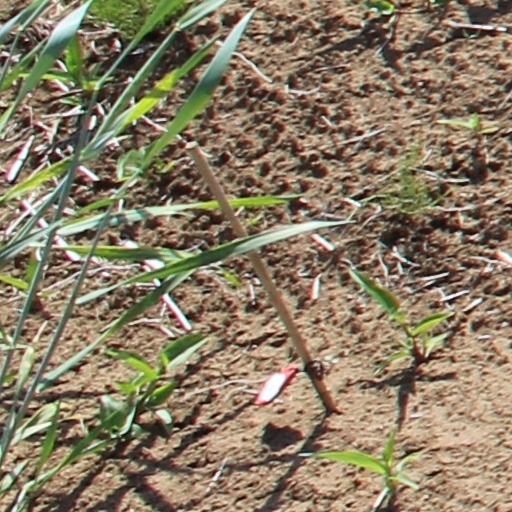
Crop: wheat